Miron Elisha Hard

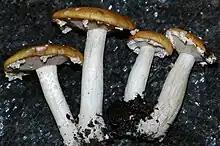
Stropharia hardii G.F. Atk; named in Hard's honor

Hard wrote in his 1908 book "The Mushroom, Edible and Otherwise" that he became interested in mushrooms while he was superintendent of schools in Salem, Ohio when he observed Bohemian immigrant children collecting mushrooms in the fields and forests around the town. By the time he published his book Hard had spent many years collecting and commissioning photographs of the mushrooms of Ohio. His book has a preface by Ohio State University mycologist William Ashbrook Kellerman, who in an advance review of the book described Hard affectionately as "that mushroom-hunter, mushroom-eater, mushroom-writer, as it were, mushroom-fiend..."